Scrophularia canina

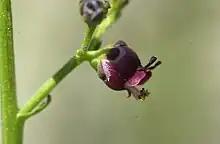
Close-up of flower

"Scrophularia canina" have a growth form that supports itself and are usually herbaceous perennials. This species has simple and broad leaves, square stems with small two lipped flowers borne in loose terminal clusters. Individual plants can grow to in height.